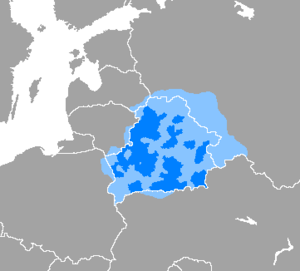
Hviderussisk (sprog)
Hviderussisk sprog er et østslavisk sprog som russisk og ukrainsk, men er også i høj grad påvirket af det vestslaviske polske, især i ordforråd. Hviderussisk tales af 8,6 millioner, 6,7 mio i Hviderusland, resten er hovedsageligt bosat i Rusland, Ukraine, Polen, Litauen, Letland; Kasakhstan og Usbekistan.